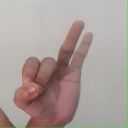
अक्षर: ण